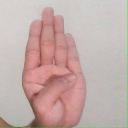
अक्षर: ब